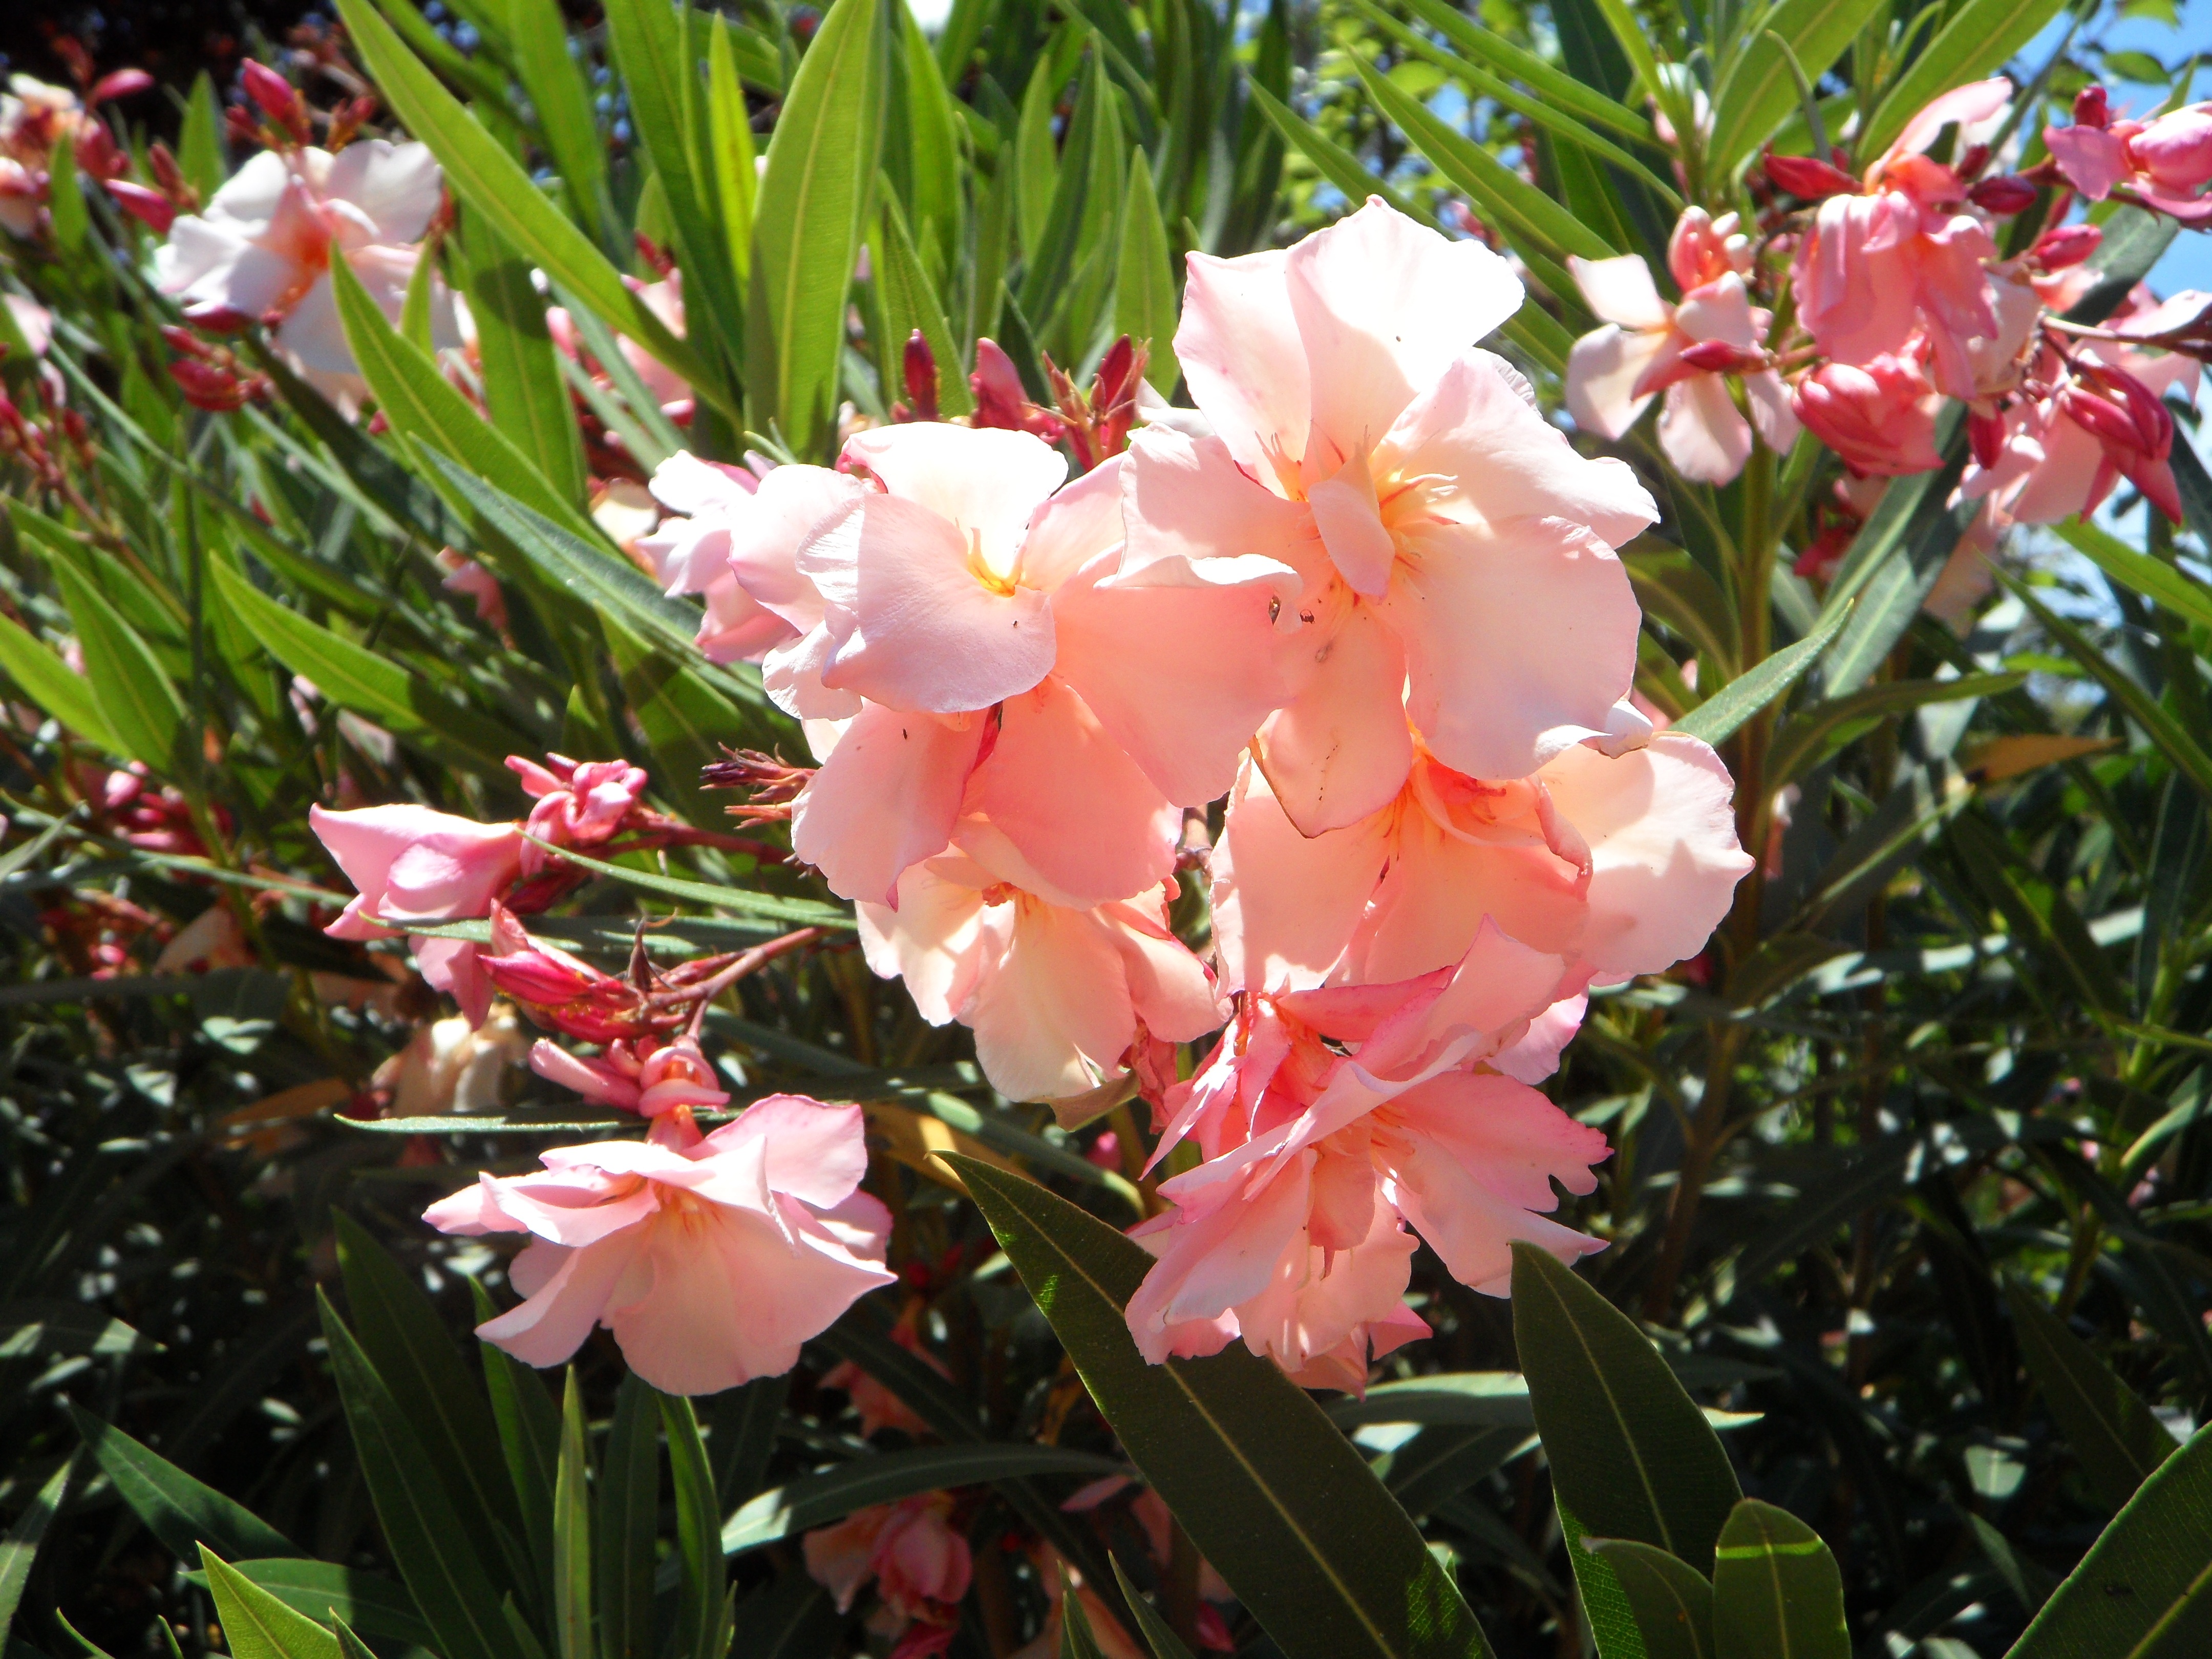
blossom, plant, flower, bloom, bush, mediterranean, botany, garden, pink, flora, south, shrub, oleander, gladiolus, ornamental plant, flowering plant, land plant